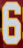
Number: 6